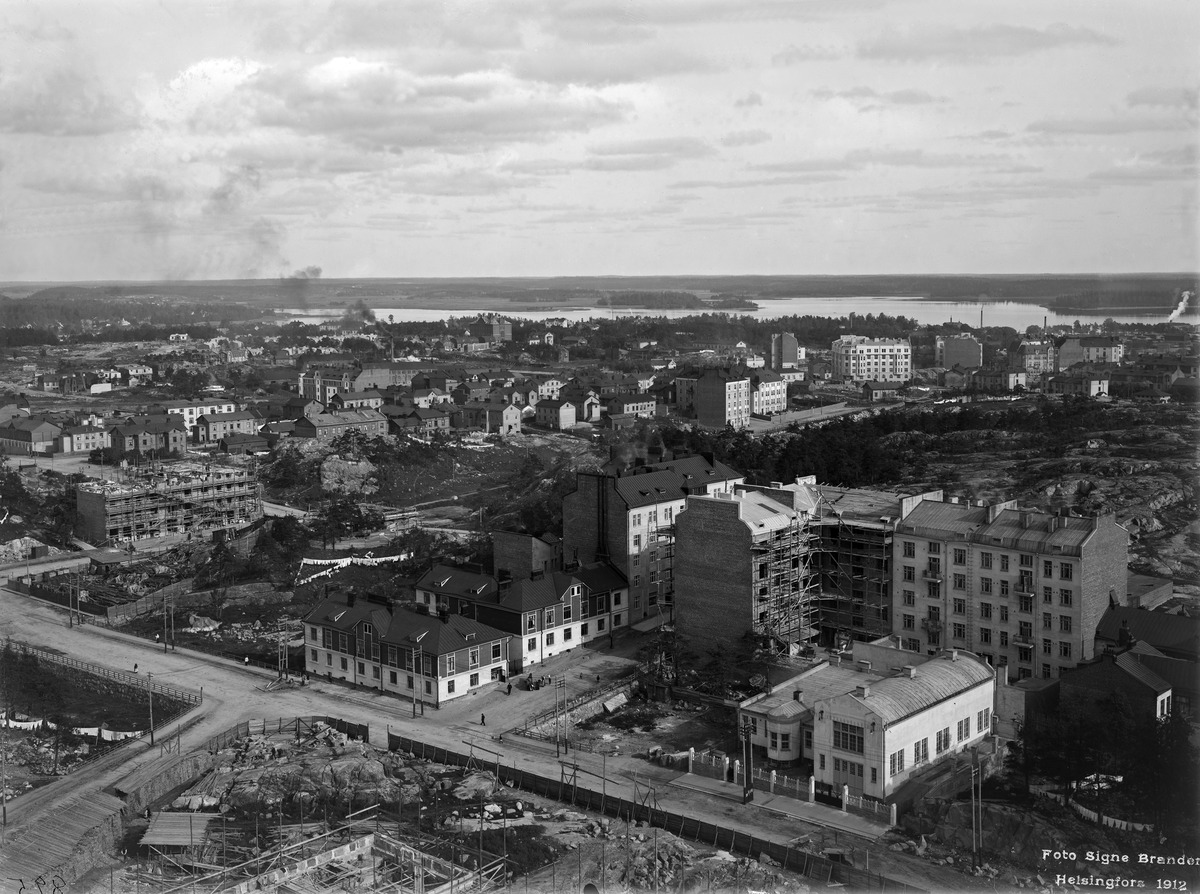
Panoraama Kallion kirkon tornista koilliseen
sisällön kuvaus: Panoraama Kallion kirkon tornista koilliseen. Etualalla Kallion paloaseman

tontti, Kaarlenkatu 2-6. Keskellä oik. Kallion sähköasema, Kaarlenkatu 5.

Puutalot Kaarlenkatu 9 - Franzeninkatu 25, rakentamattomat tontit vas.

Kaarlenkatu 11, 13. Rakenteilla oleva talo sähköaseman takana Franzeninkatu 24

- Fleminginkatu 8, vieressä Fleminginkatu 6. mustavalkoinen
Kuvaaja: Brander, Signe, valokuvaaja
Ajankohta: kuvausaika 1912
Paikka: Suomi, Uusimaa, Helsinki, Torkkelinmäki Helsinki
Aiheet: Energialaitokset, sähkölaitokset